WPPT (TV)

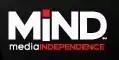
Logo for WYBE as "MiND"

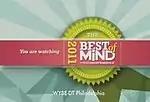
WYBE-DT ID, 2011.

On May 15, 2008, the station was rebranded as "", which emphasized its schedule on short-form programs, often with a "public media for the public good" perspective. MiND became the first broadcast television station in the U.S. whose program stream was simultaneously available online and on broadcast television worldwide, in a form of an internet simulcast of its broadcast signal, and a library of programs available on-demand. Some WYBE programs are also available on the MHz Worldview network, which is seen on selected television stations and cable systems, as well as on satellite and the internet.